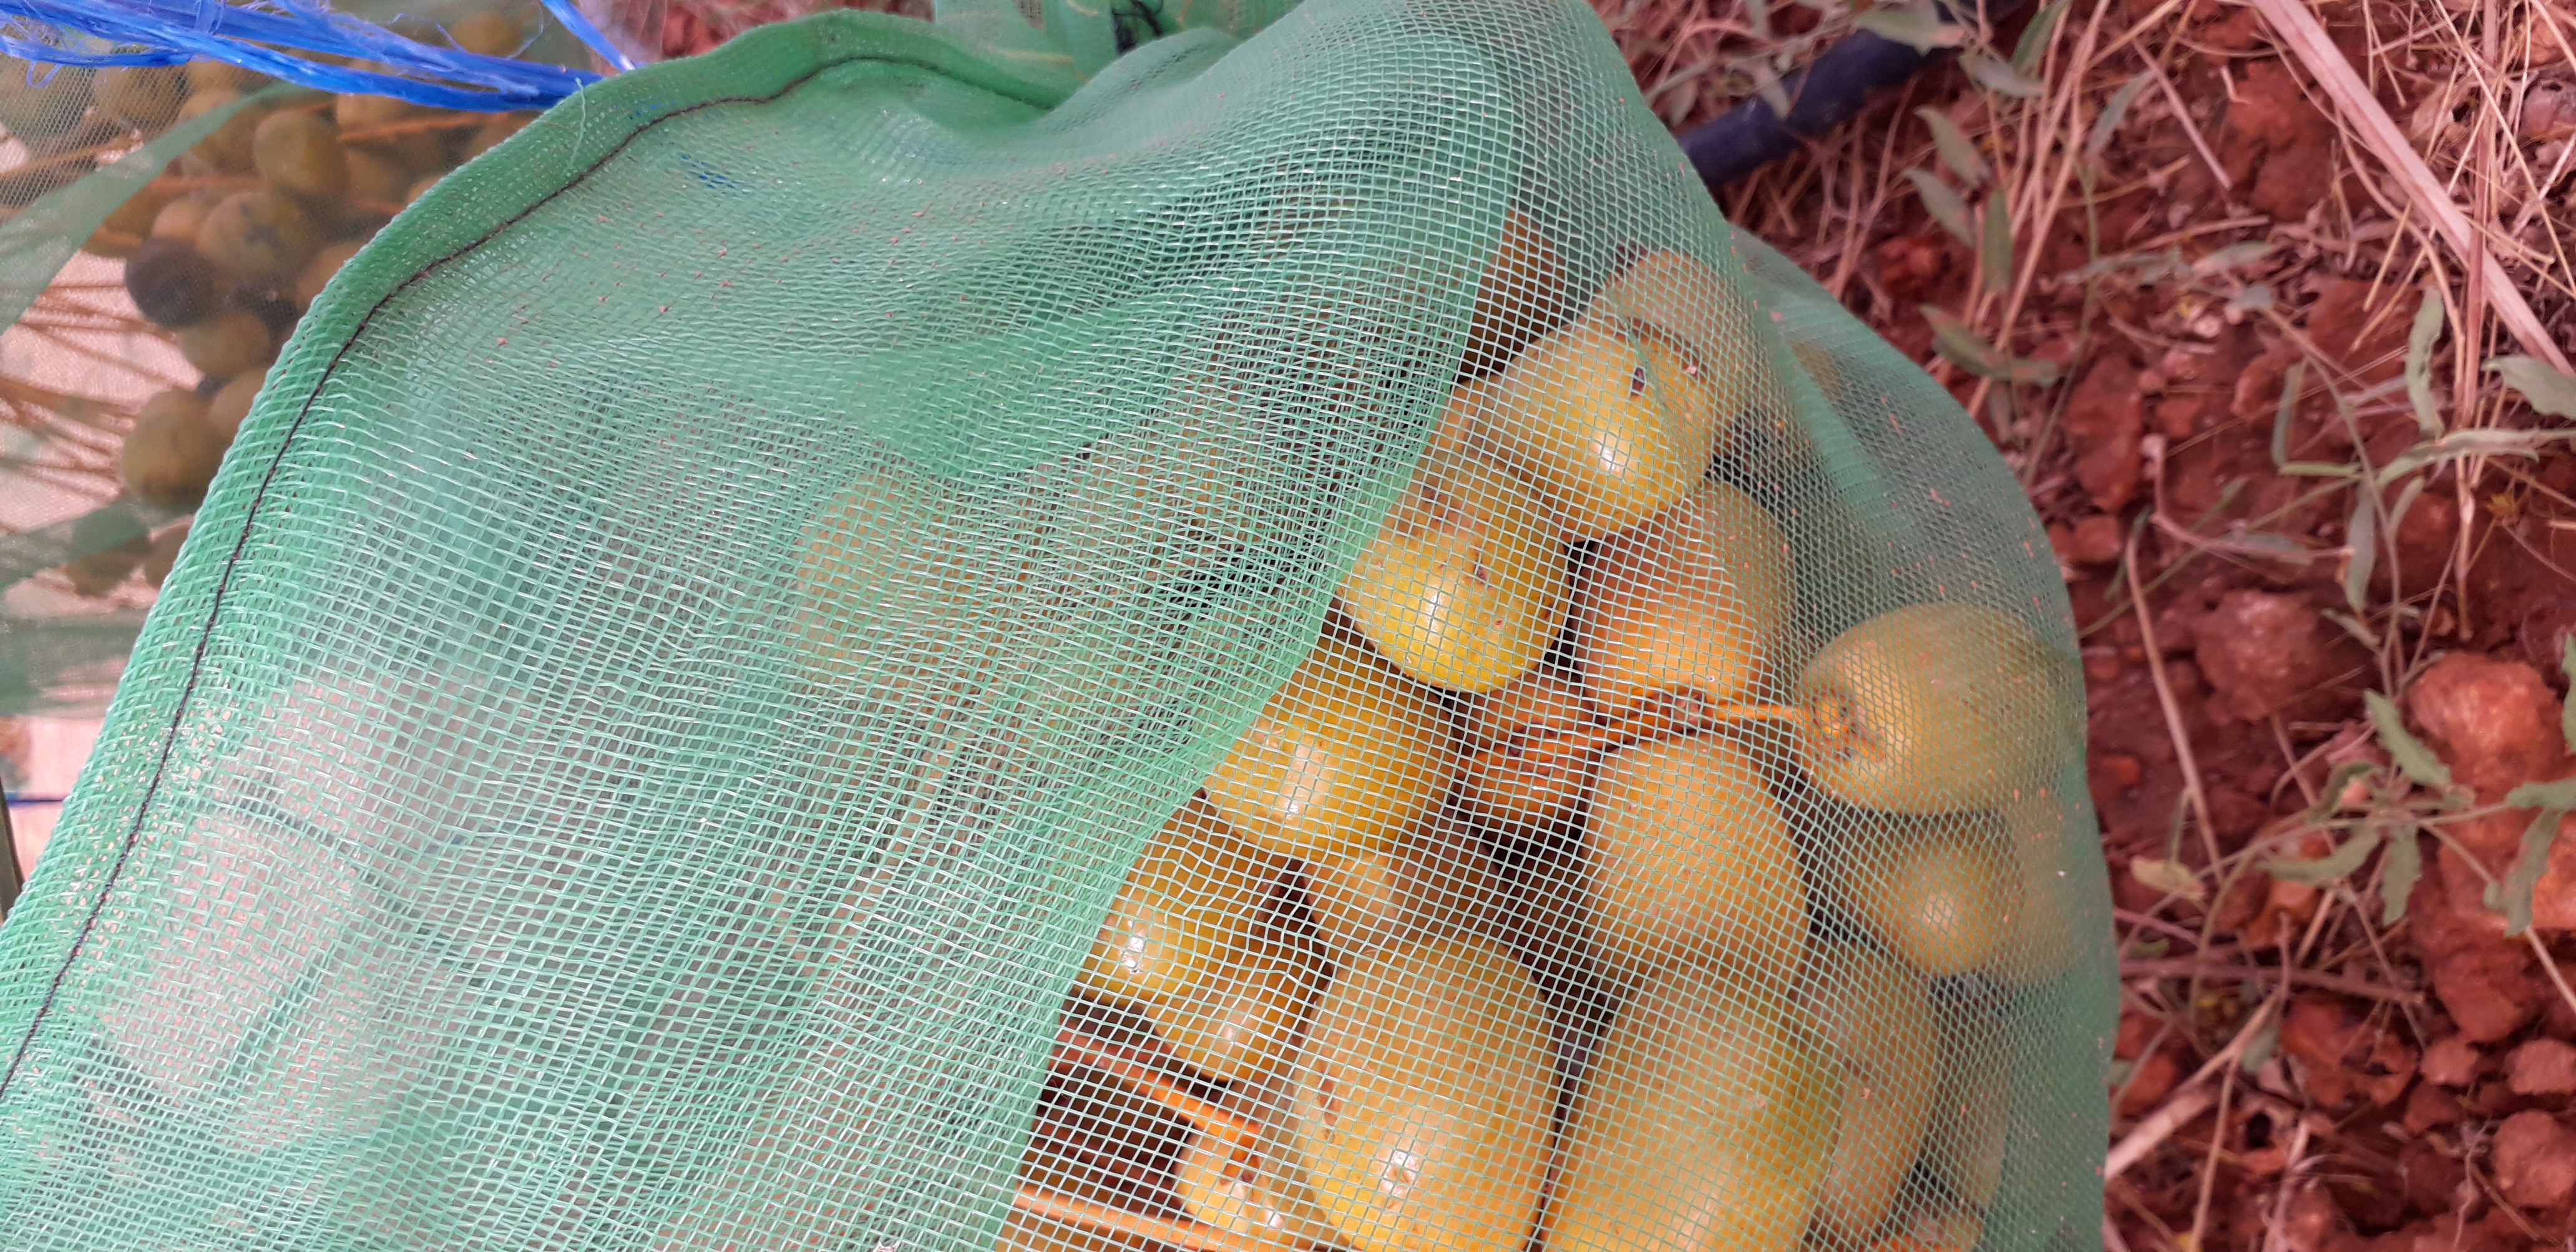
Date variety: Boufagous